Luis Miguel Enciso Recio

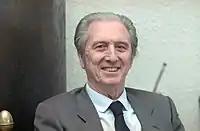

Luis Miguel Enciso Recio (8 April 1930 – 28 October 2018) was a Spanish historian and politician. He was also an American director.